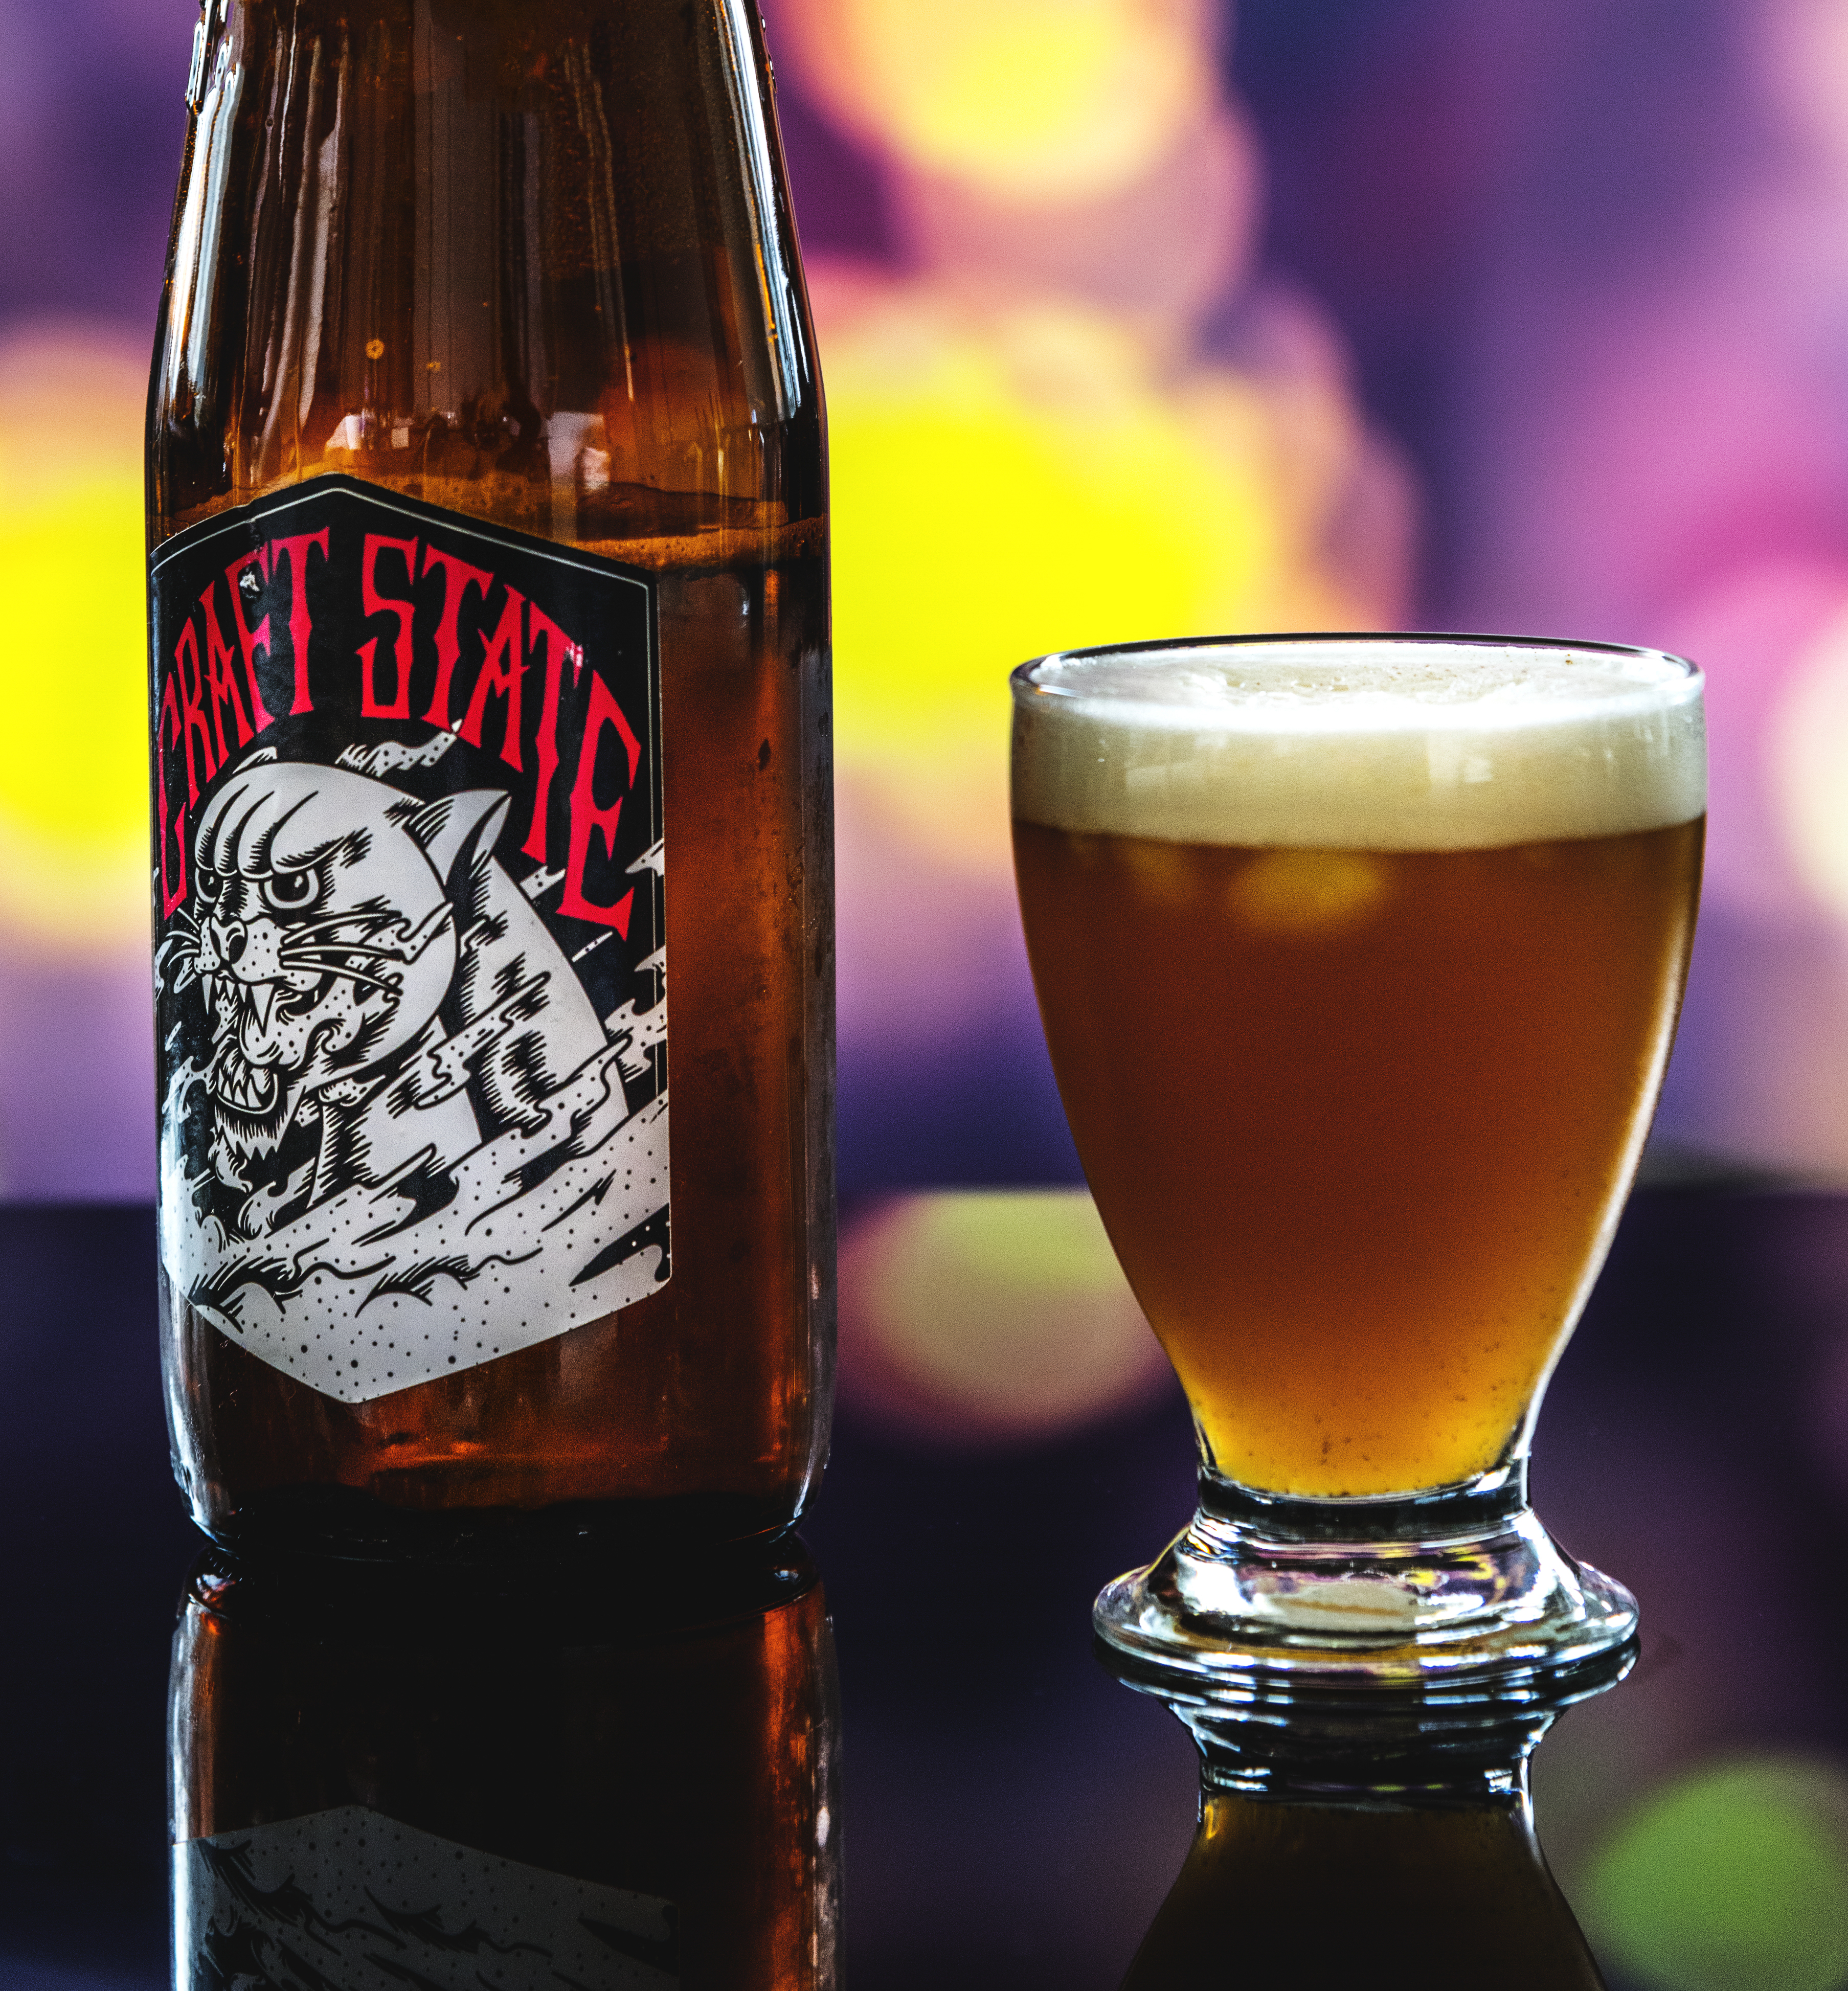
alcohol, alcoholism, ale, background, bar, beer, beverage, bokeh, bottle, brewed, brewery, brown, bubble, celebration, close up, cold, cold drink, craft beer, draft, draught, drink, drinking, drunk, foam, glass, hangout, hops, lager, light, liquid, macro, oktoberfest, party, pint, pub, refreshment, summer, taste, water, alcoholic beverage, beer glass, pint us, pint glass, beer cocktail, glass bottle